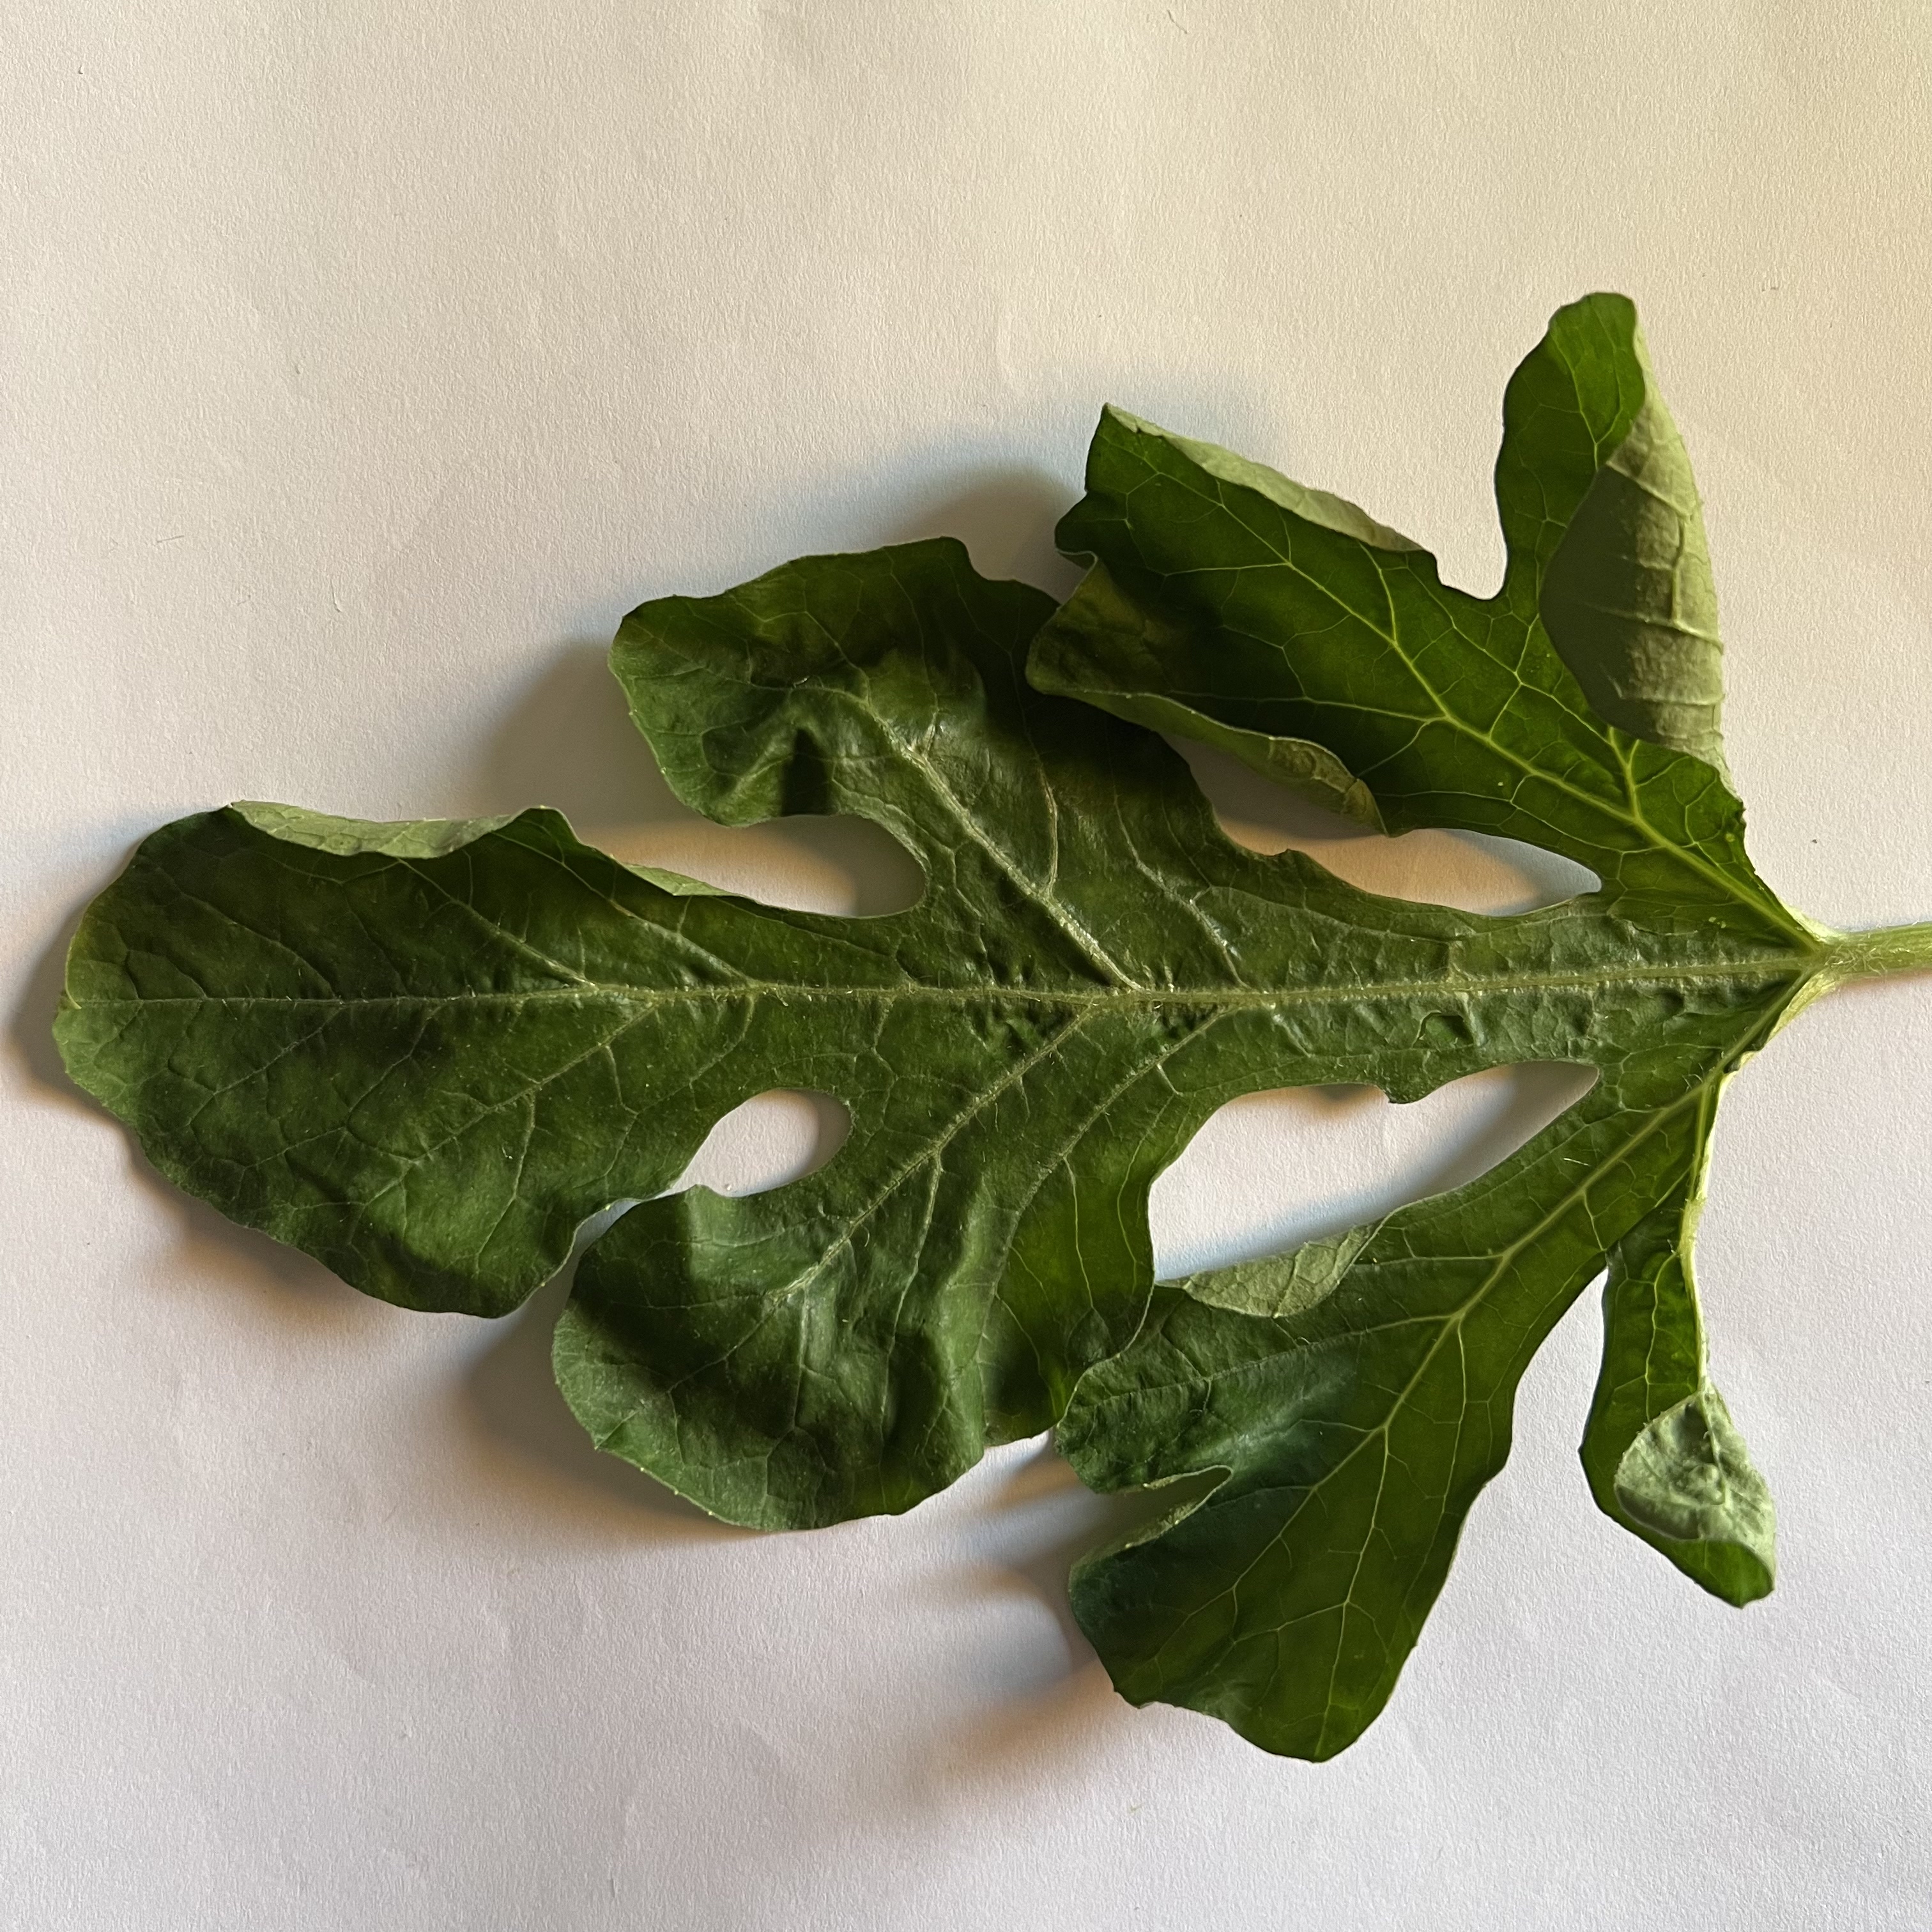
Label: Healthy